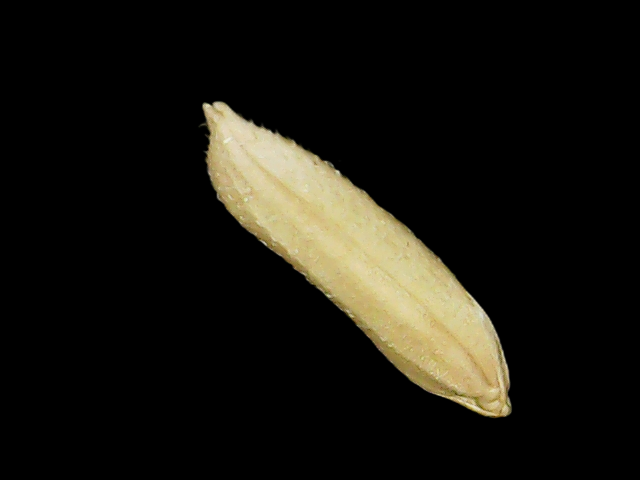
Rice variety: Binadhan19